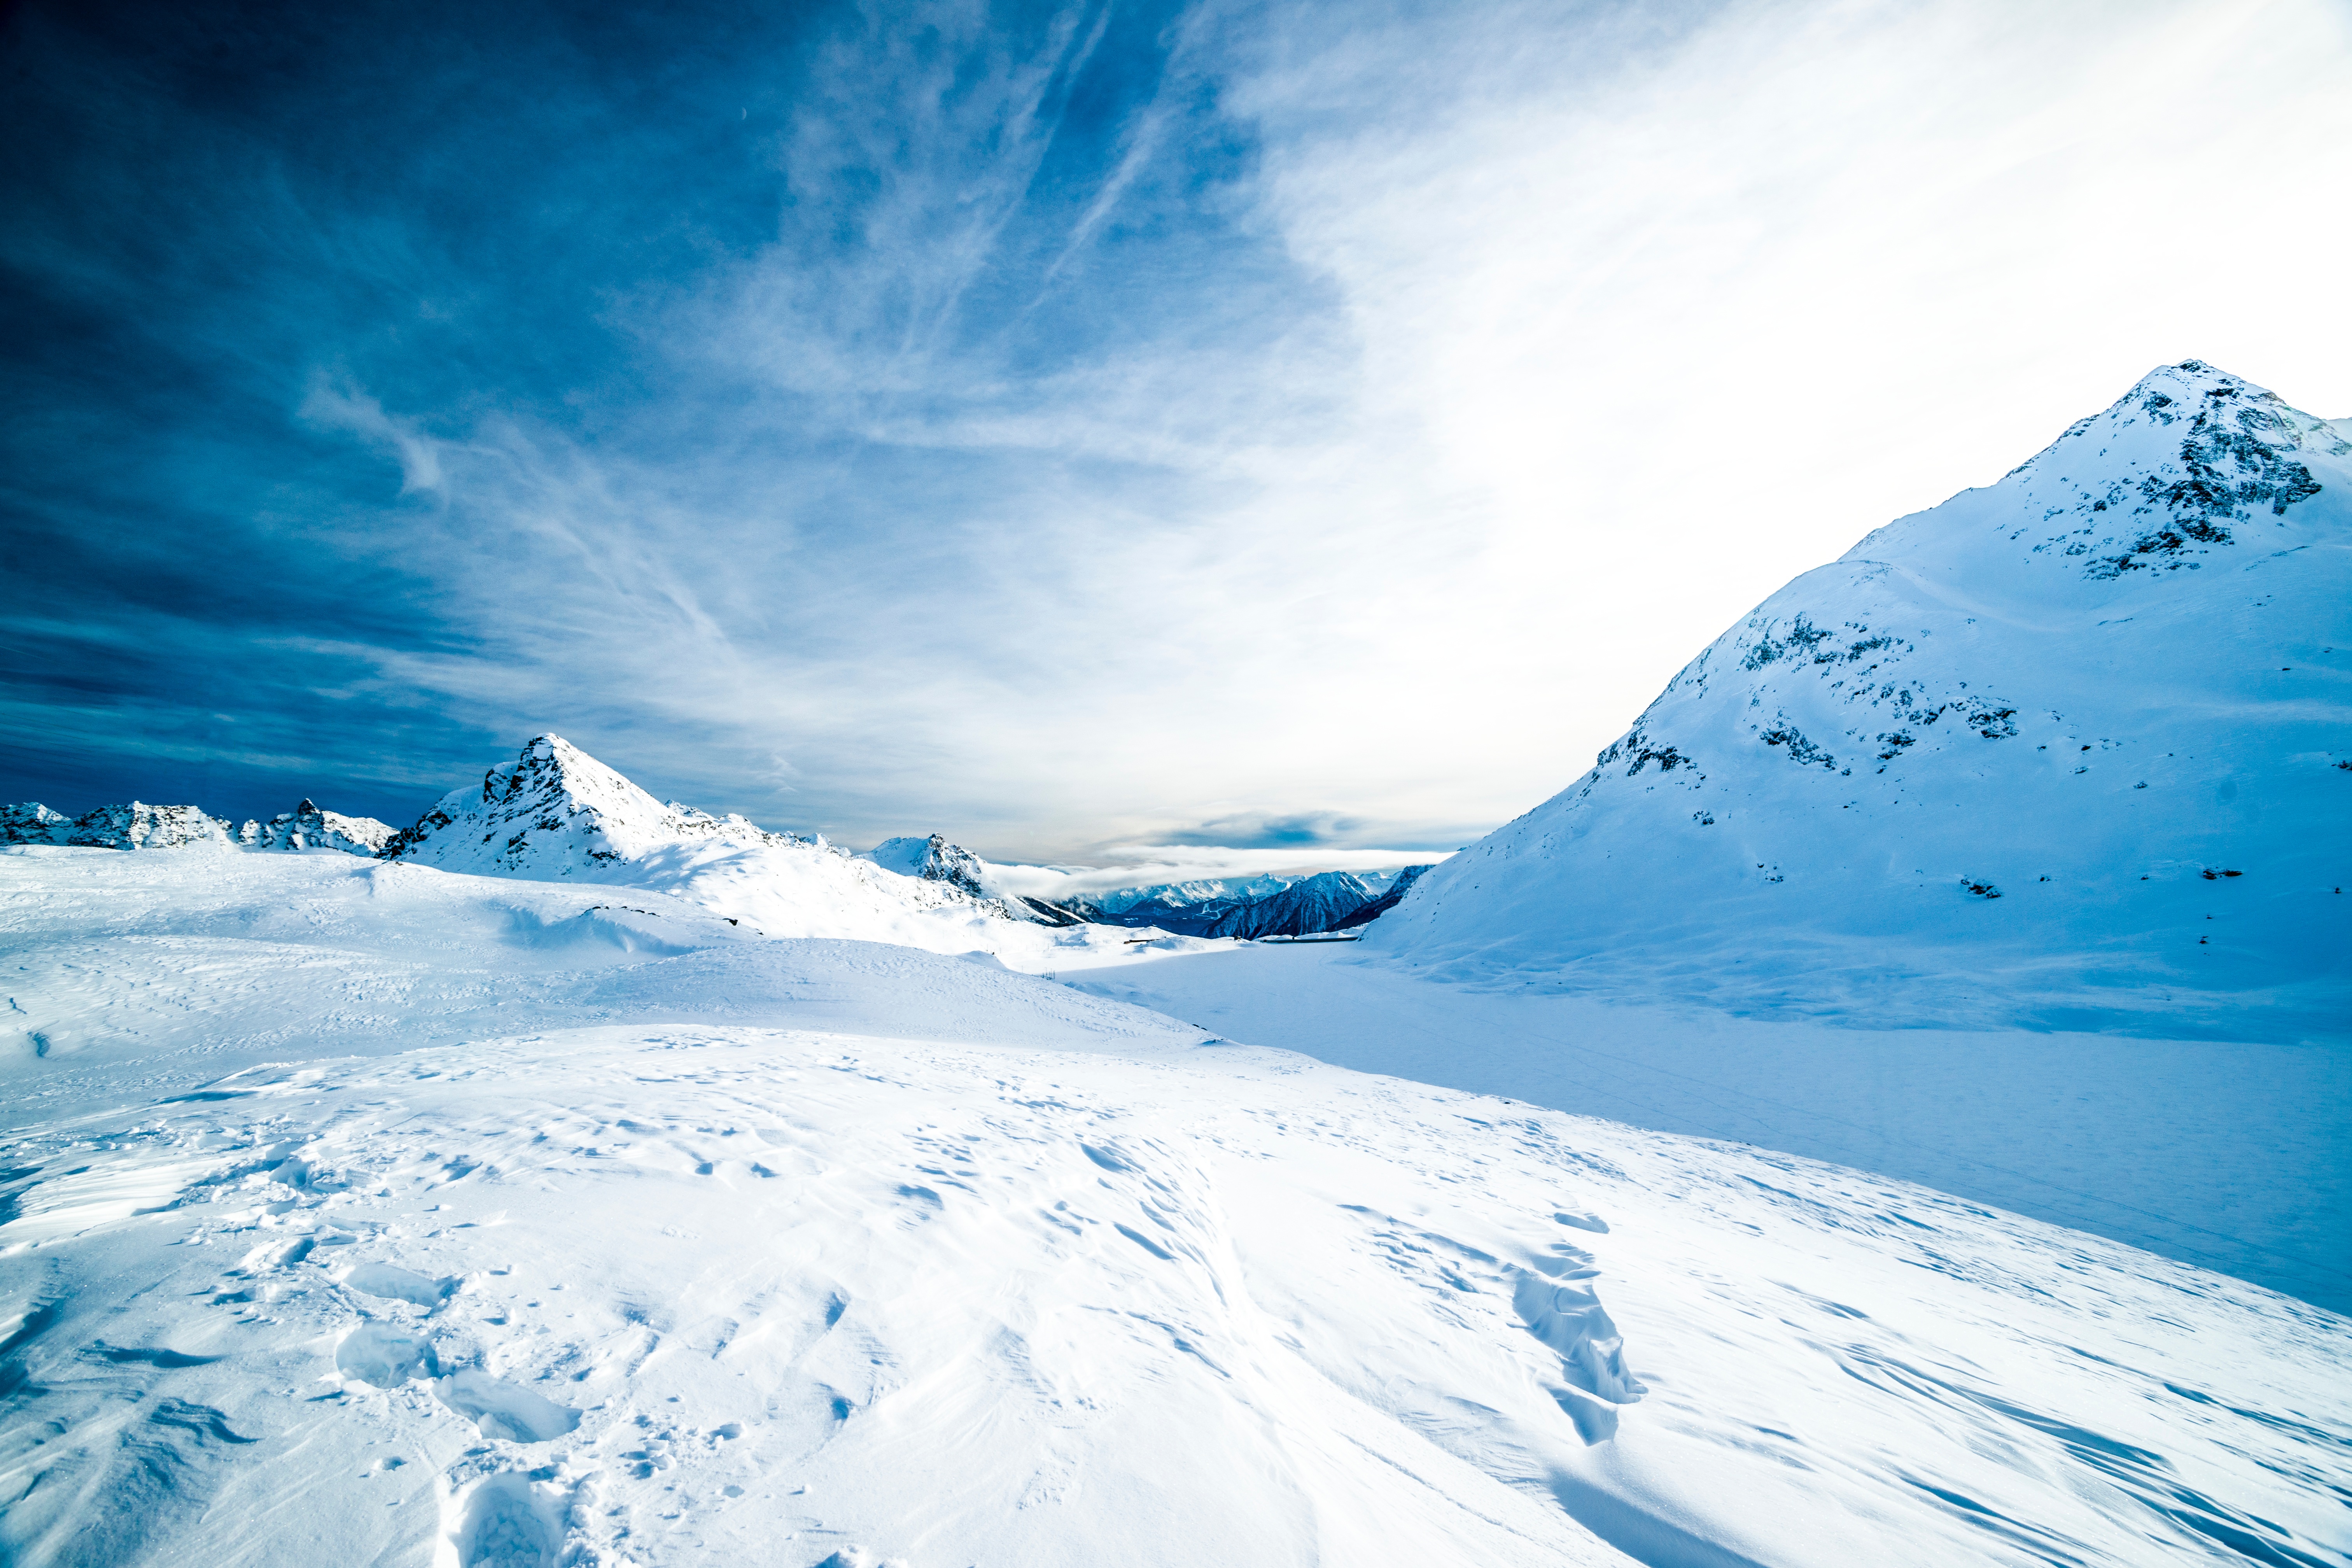
mountain, snow, cold, winter, cloud, mountain range, ice, glacier, weather, frozen, blue, arctic, season, iceberg, alps, piste, freezing, landform, arctic ocean, geographical feature, mountainous landforms, glacial landform, geological phenomenon, ice cap